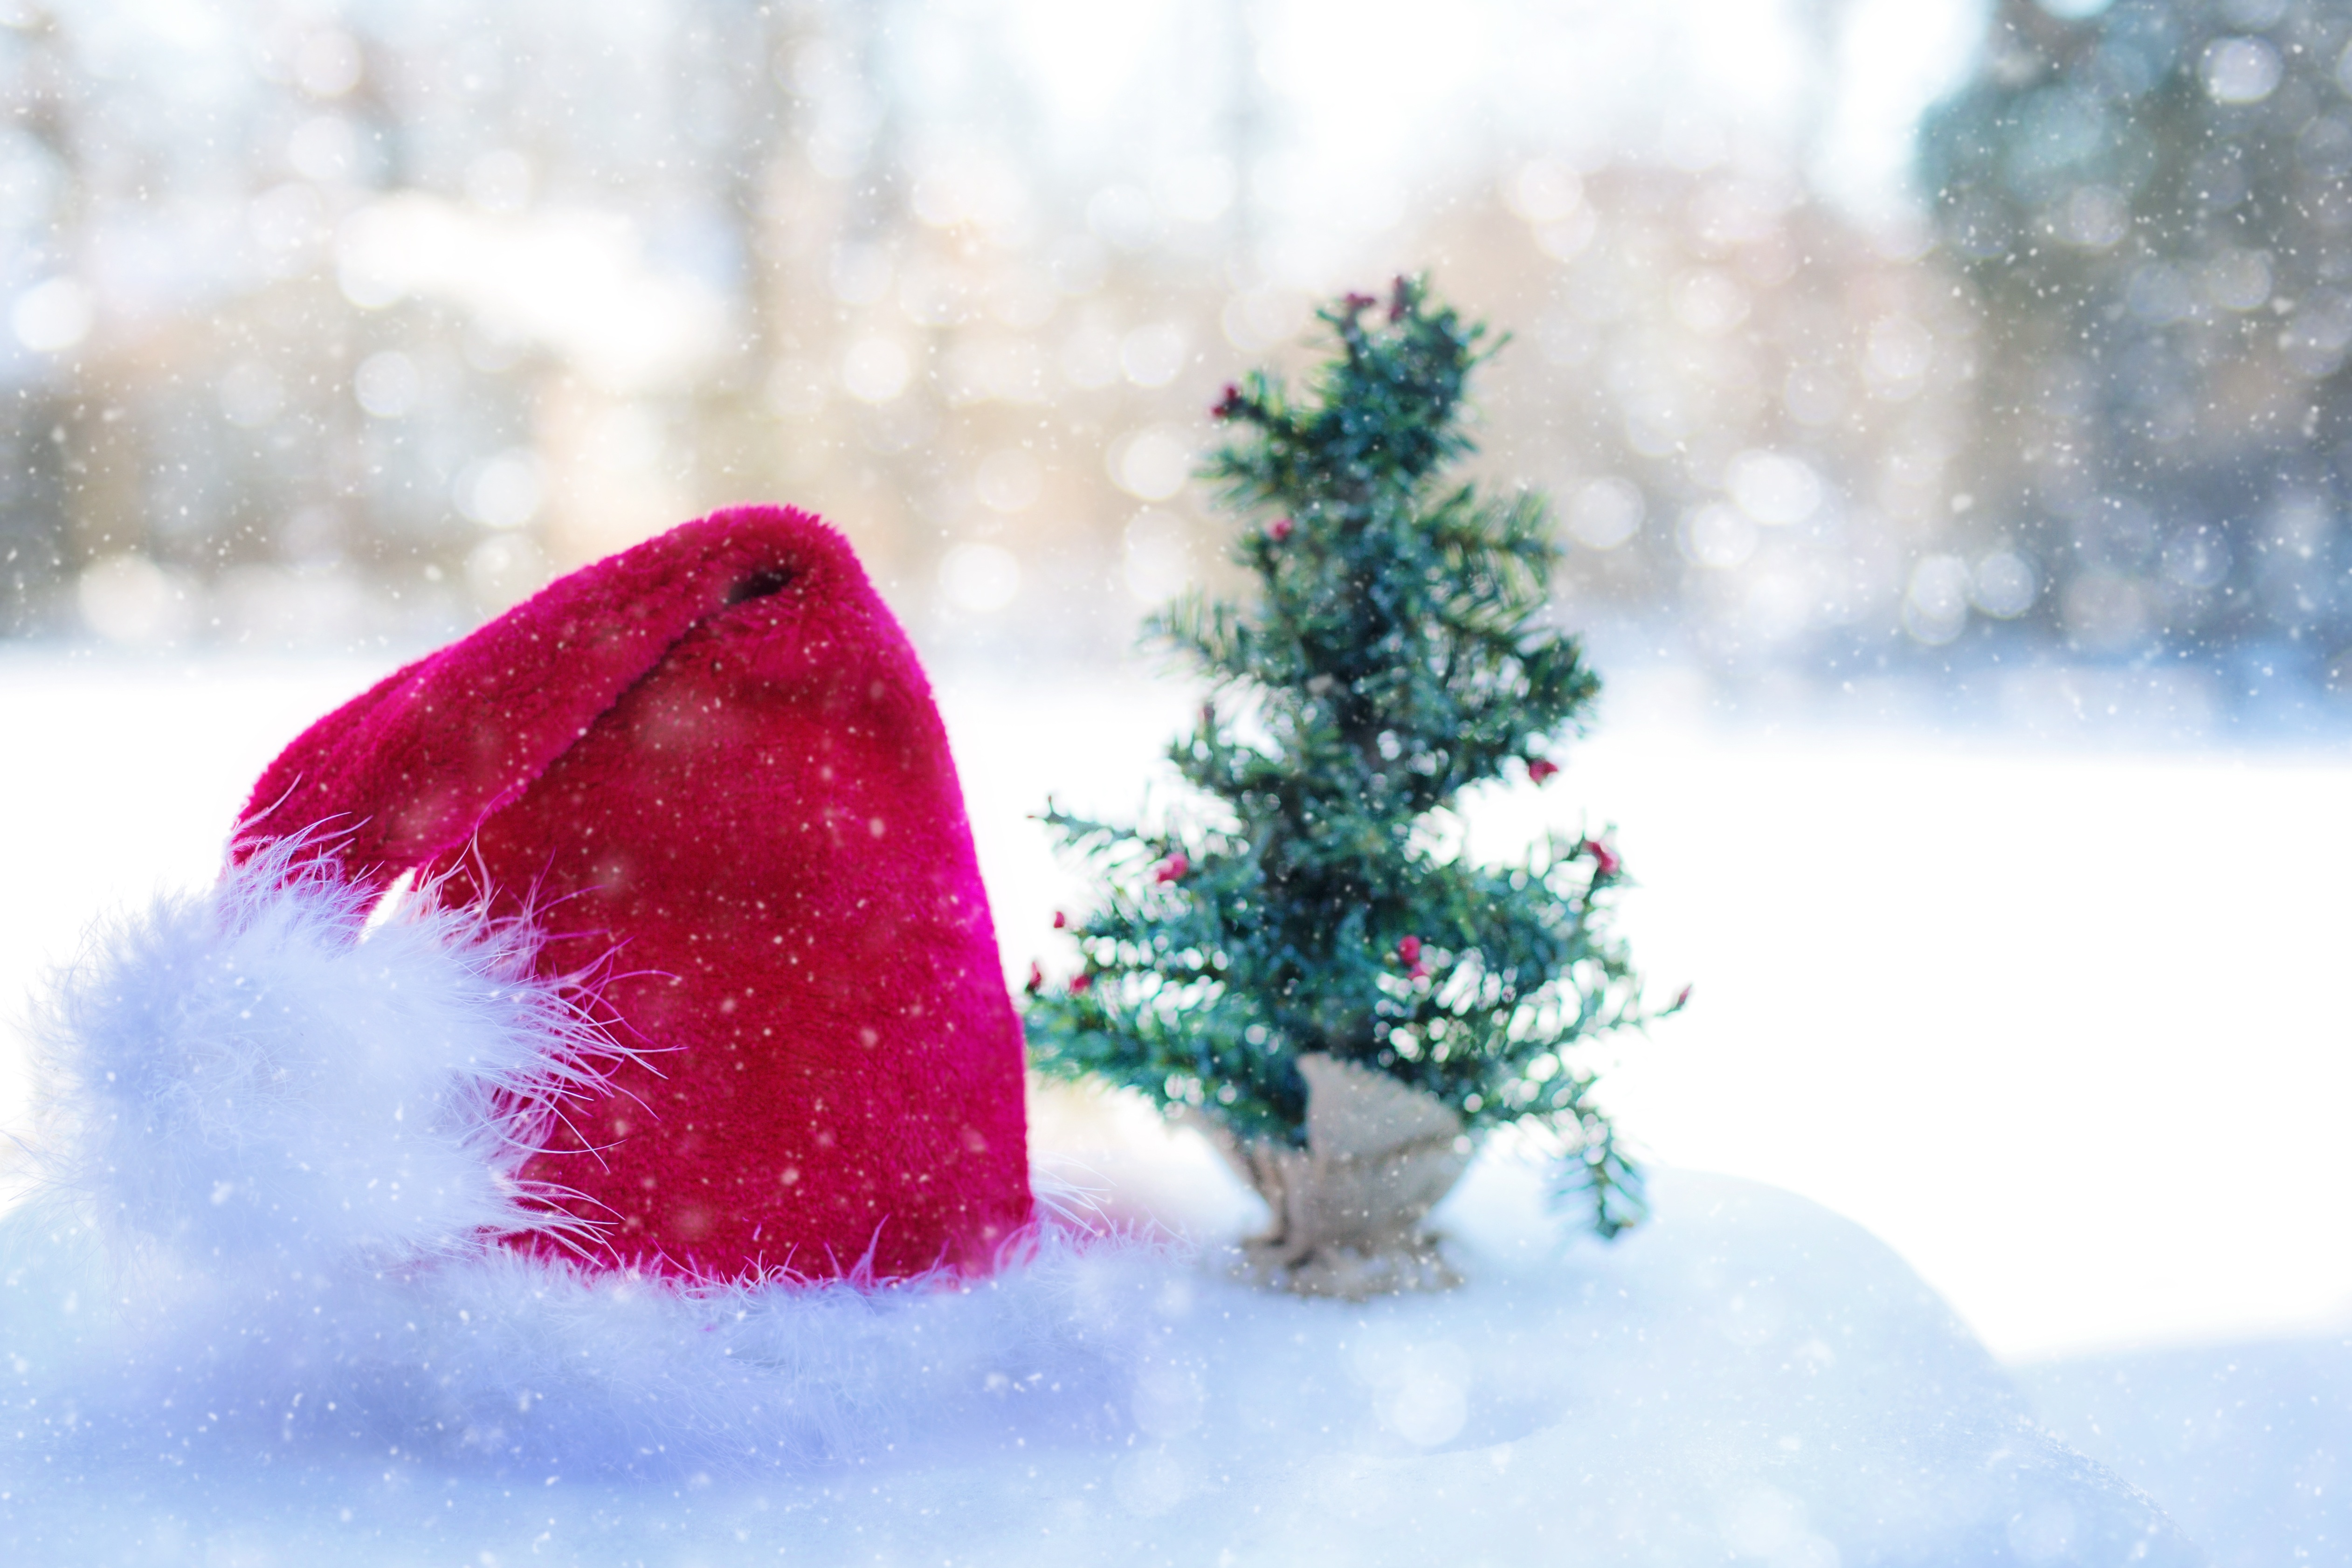
tree, branch, snow, winter, plant, flower, frost, decoration, weather, holiday, hat, christmas, season, santa, happy, december, claus, xmas, freezing, woody plant, santa's hat